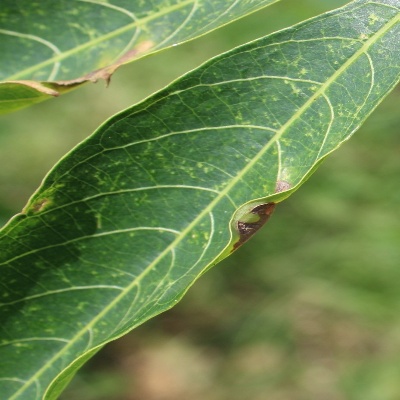
Crop: Cassava
Condition: bacterial blight